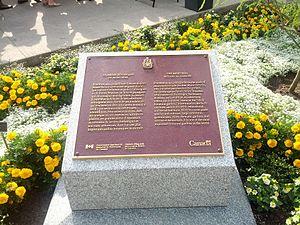
Le Jardin botanique de Montréal est situé dans l'est de la ville de Montréal au Québec et il est l'un des plus importants jardins botaniques du monde. Il a été fondé le 9 juin 1931 par le frère Marie-Victorin et conçu par l'architecte paysagiste Henry Teuscher avec la collaboration de l'architecte paysagiste Frederick Gage Todd. Il s'étend sur 75 ha dans l'arrondissement Hochelaga-Maisonneuve, au nord de la rue Sherbrooke et du Parc olympique.